Kick the Moon

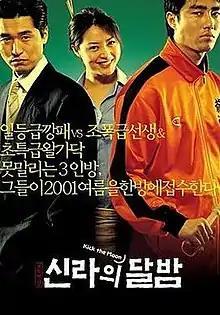
Theatrical release poster

Kick the Moon is a 2001 South Korean comedy-drama film directed by Kim Sang-jin.